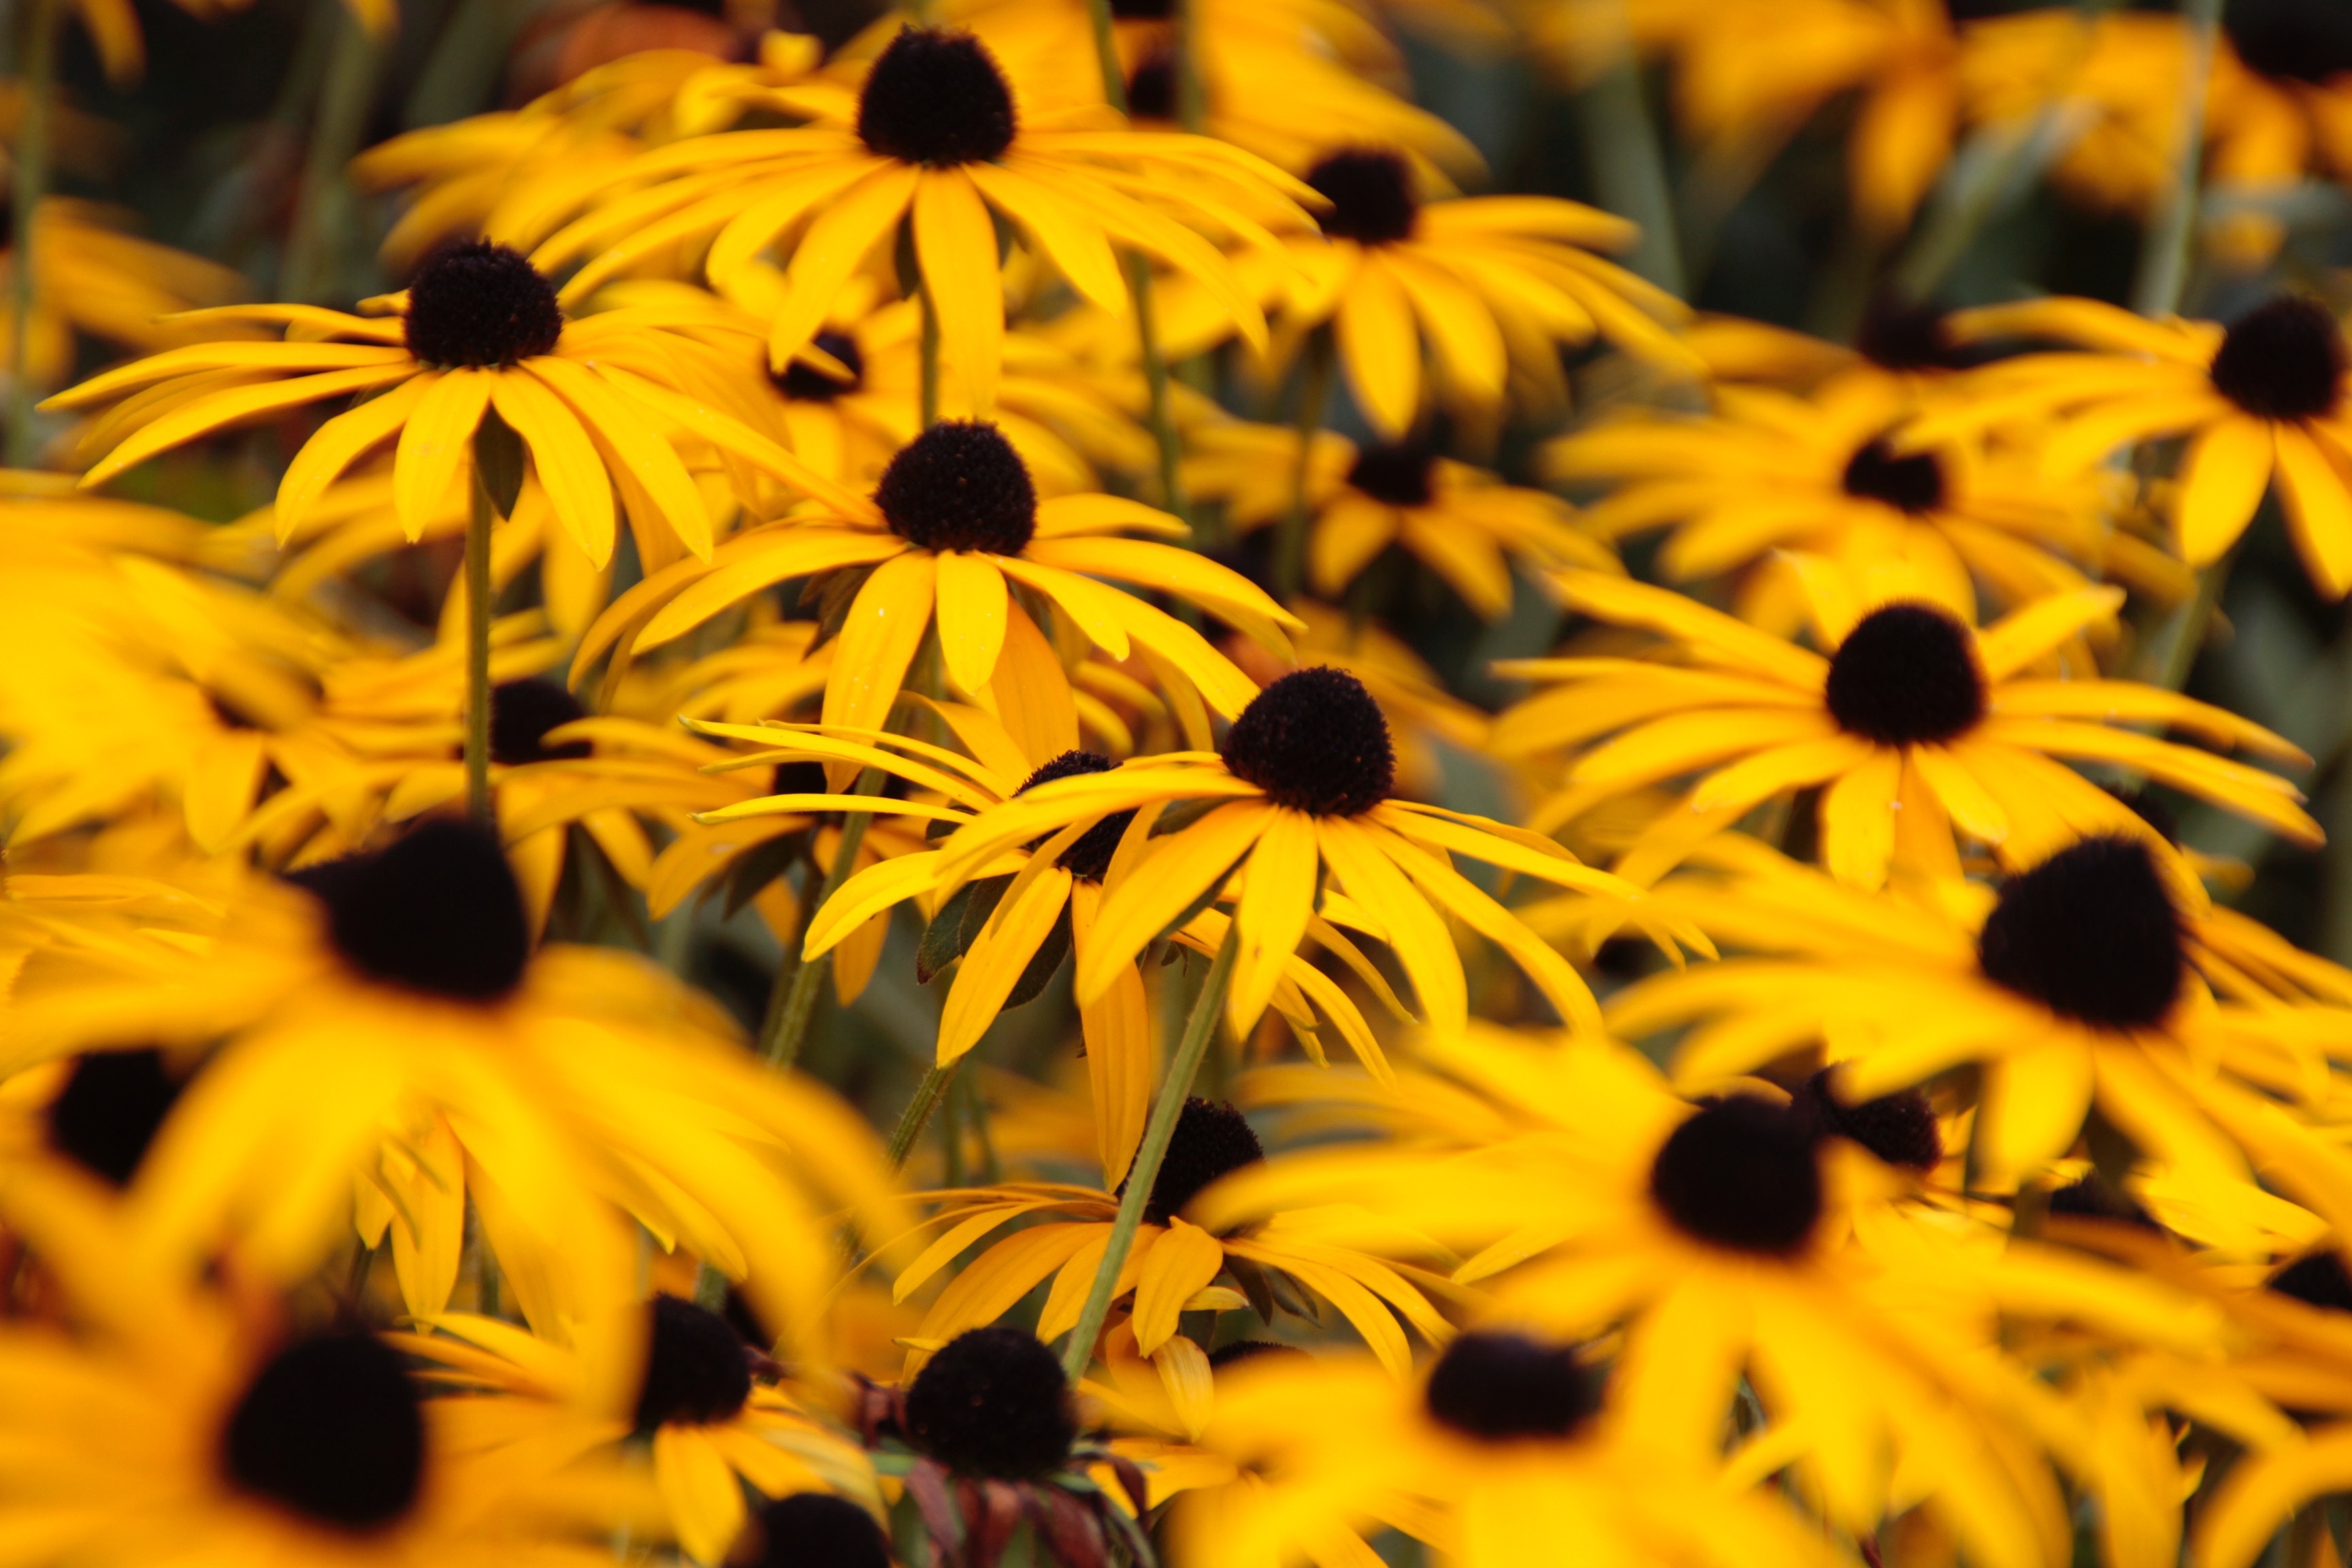
plant, leaf, flower, petal, autumn, botany, yellow, close, flora, sunflower, flowers, close up, shrub, autumn flowers, macro photography, autumn decoration, flowering plant, daisy family, autumn chrysanthemums, inflorescences, sunflower seed, land plant